North Frisian language

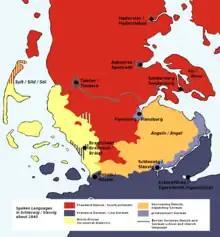
Linguistic map of Schleswig in the mid-19th century

North Frisian is a minority language of Germany, spoken by about 10,000 people in North Frisia. The language is part of the larger group of the West Germanic Frisian languages. The language comprises 10 dialects which are themselves divided into an insular and a mainland group.